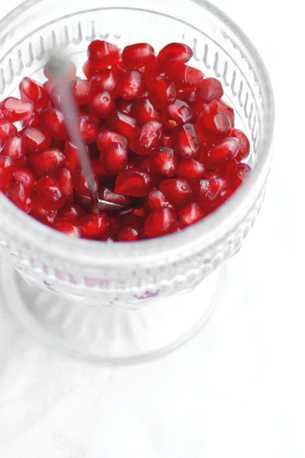
Label: Pomegranate